Foreign policy of the Gerald Ford administration

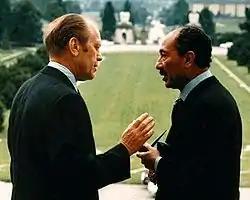
Ford with Anwar Sadat in Salzburg, 1975

With the North Vietnamese forces advancing on the South Vietnamese capital of Saigon, Ford ordered the evacuation of U.S. personnel, while also allowing U.S. forces to aid others who wished to escape from the Communist advance. Forty-thousand U.S. citizens and South Vietnamese were evacuated by plane until enemy attacks made further such evacuations impossible. In Operation Frequent Wind, the final phase of the evacuation preceding the fall of Saigon on April 30, military and Air America helicopters took evacuees to off-shore U.S. Navy vessels. During the operation, so many South Vietnamese helicopters landed on the vessels taking the evacuees that some were pushed overboard to make room for more people.